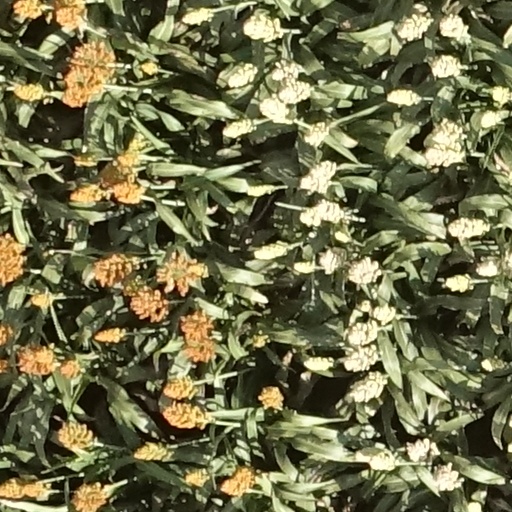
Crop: sorghum